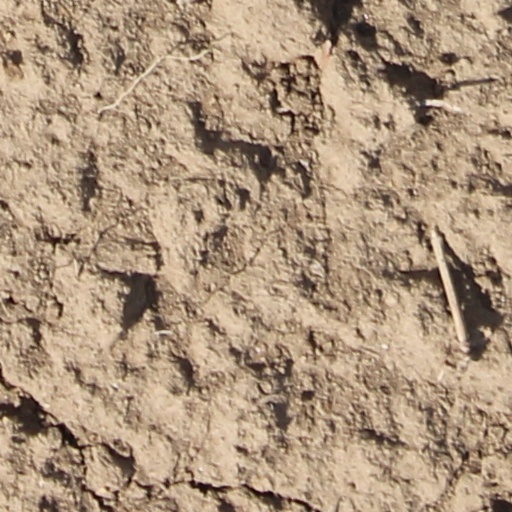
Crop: wheat